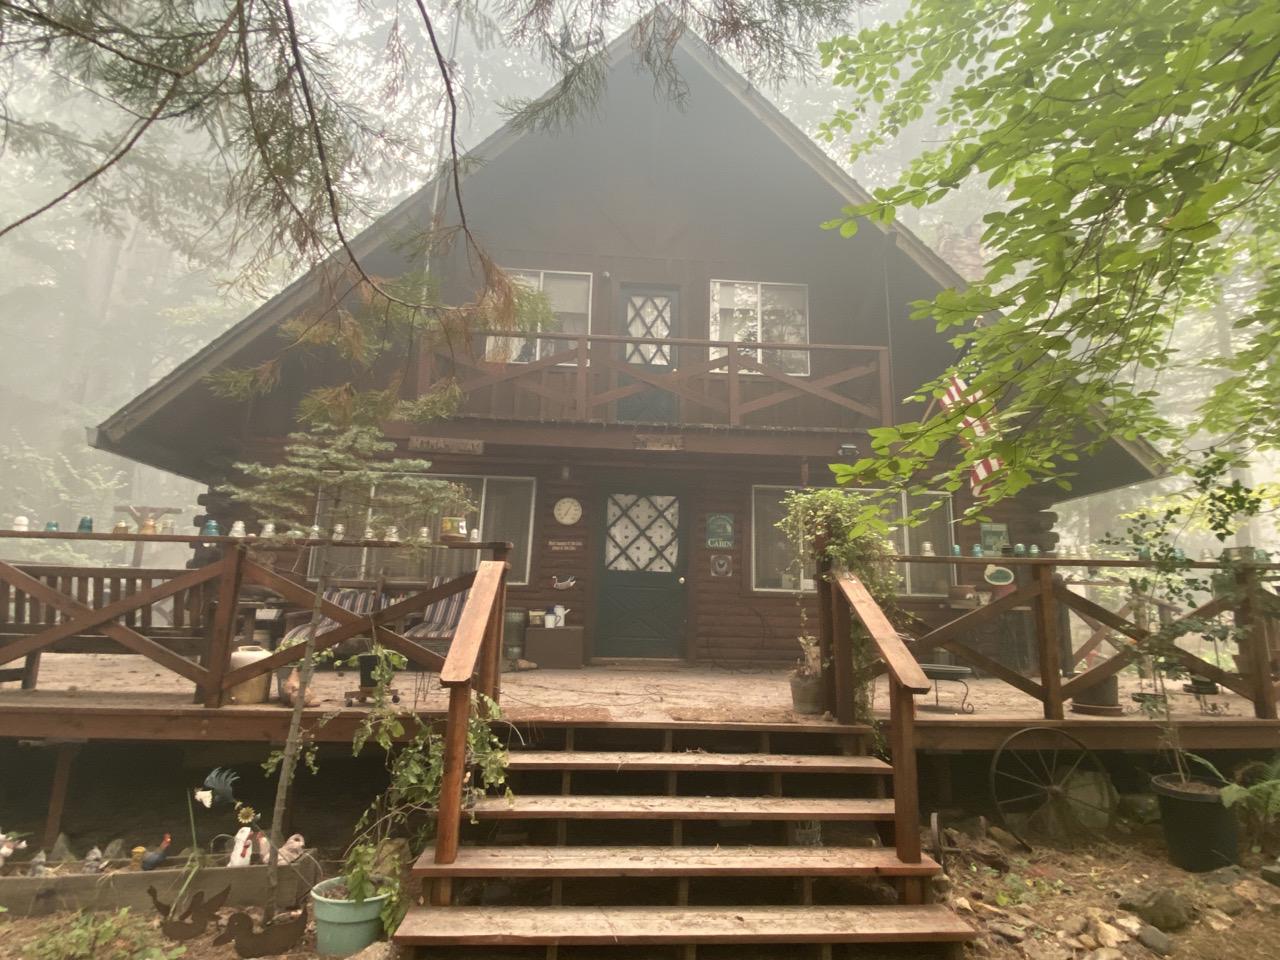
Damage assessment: no_damage